Breakfast at Tiffany's (film)

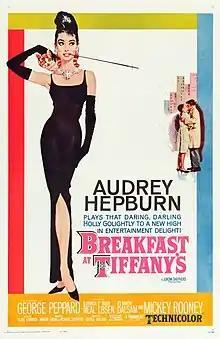
Theatrical release poster

Breakfast at Tiffany's is a 1961 American romantic comedy film directed by Blake Edwards from a screenplay by George Axelrod and based on the 1958 novella by Truman Capote. It stars Audrey Hepburn, George Peppard, Patricia Neal, Buddy Ebsen, Martin Balsam, and Mickey Rooney. In the film, Holly Golightly (Hepburn), a naïve, eccentric socialite meets Paul Varjak (Peppard), a struggling writer who moves into her apartment building.